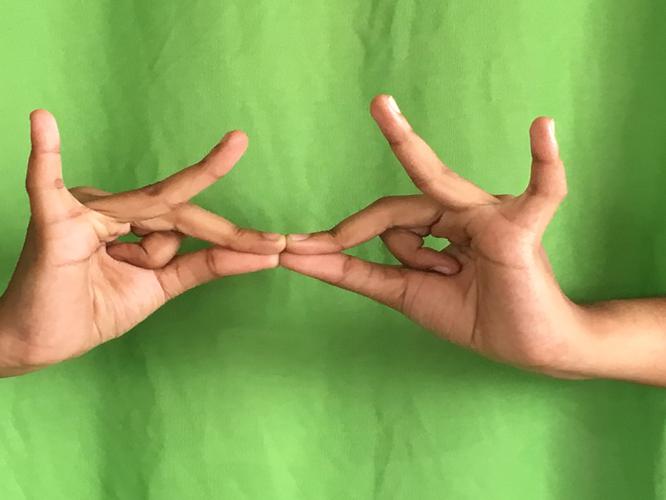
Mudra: Sakata
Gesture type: double_hand